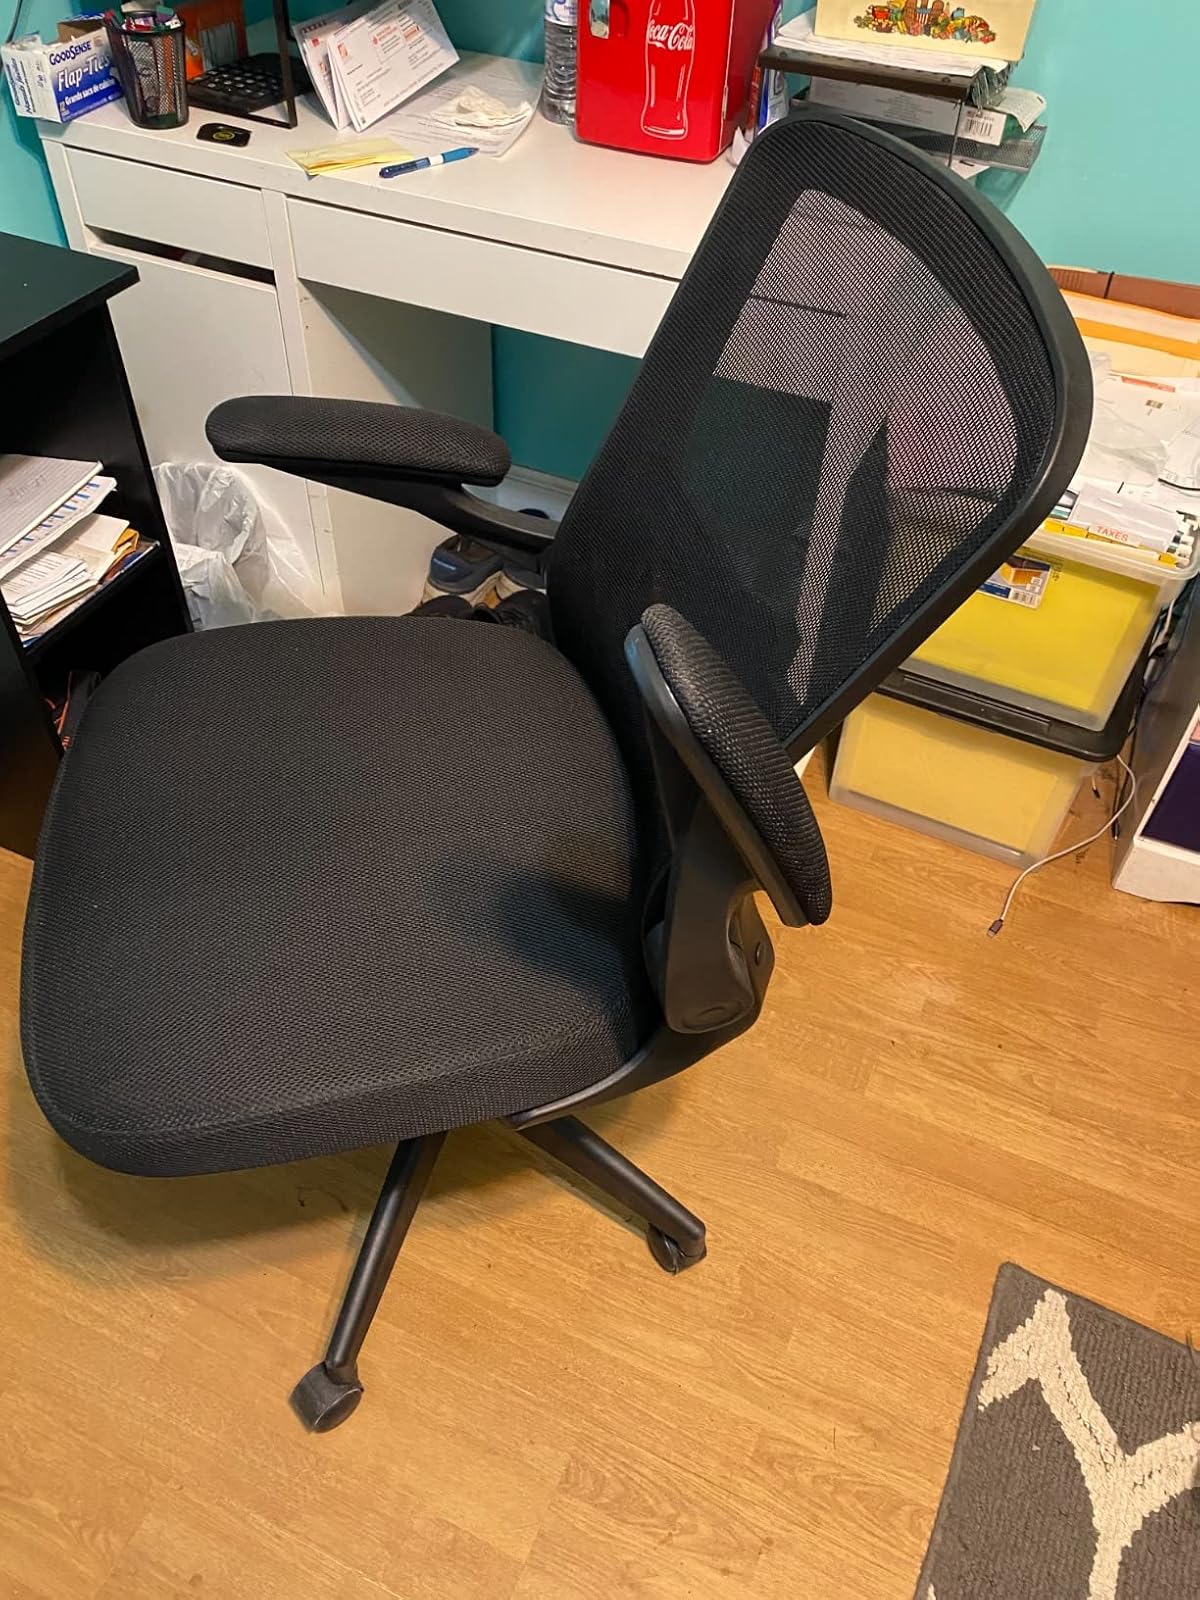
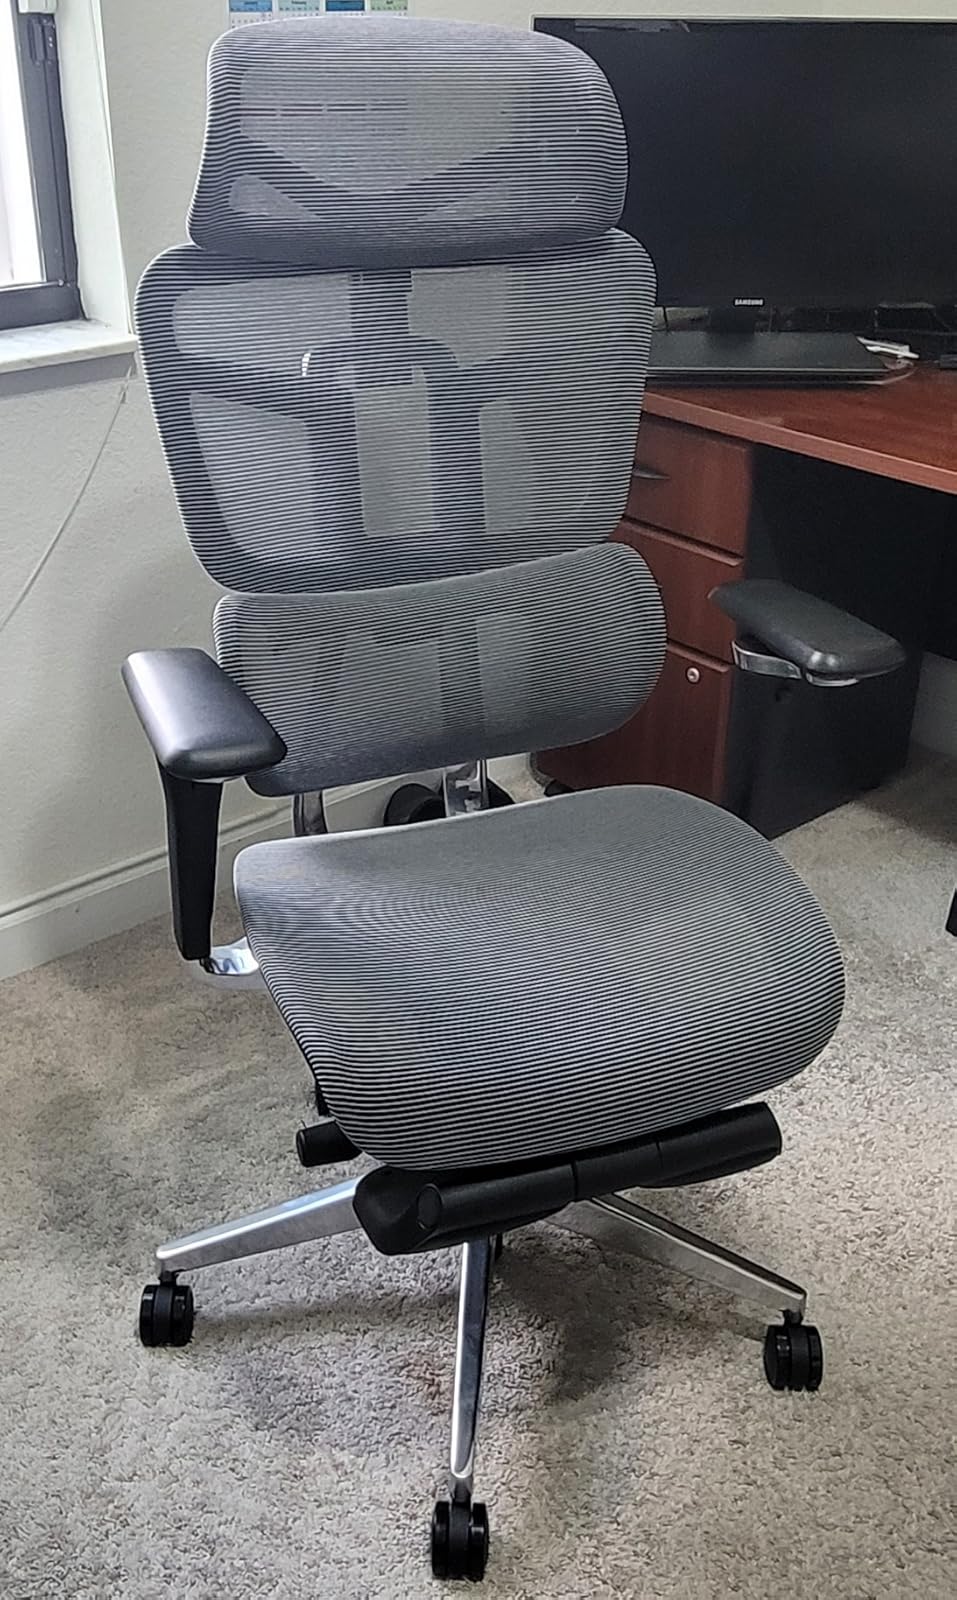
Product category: items_chair
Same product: no